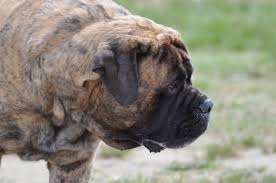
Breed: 231-n000077-bull_mastiff